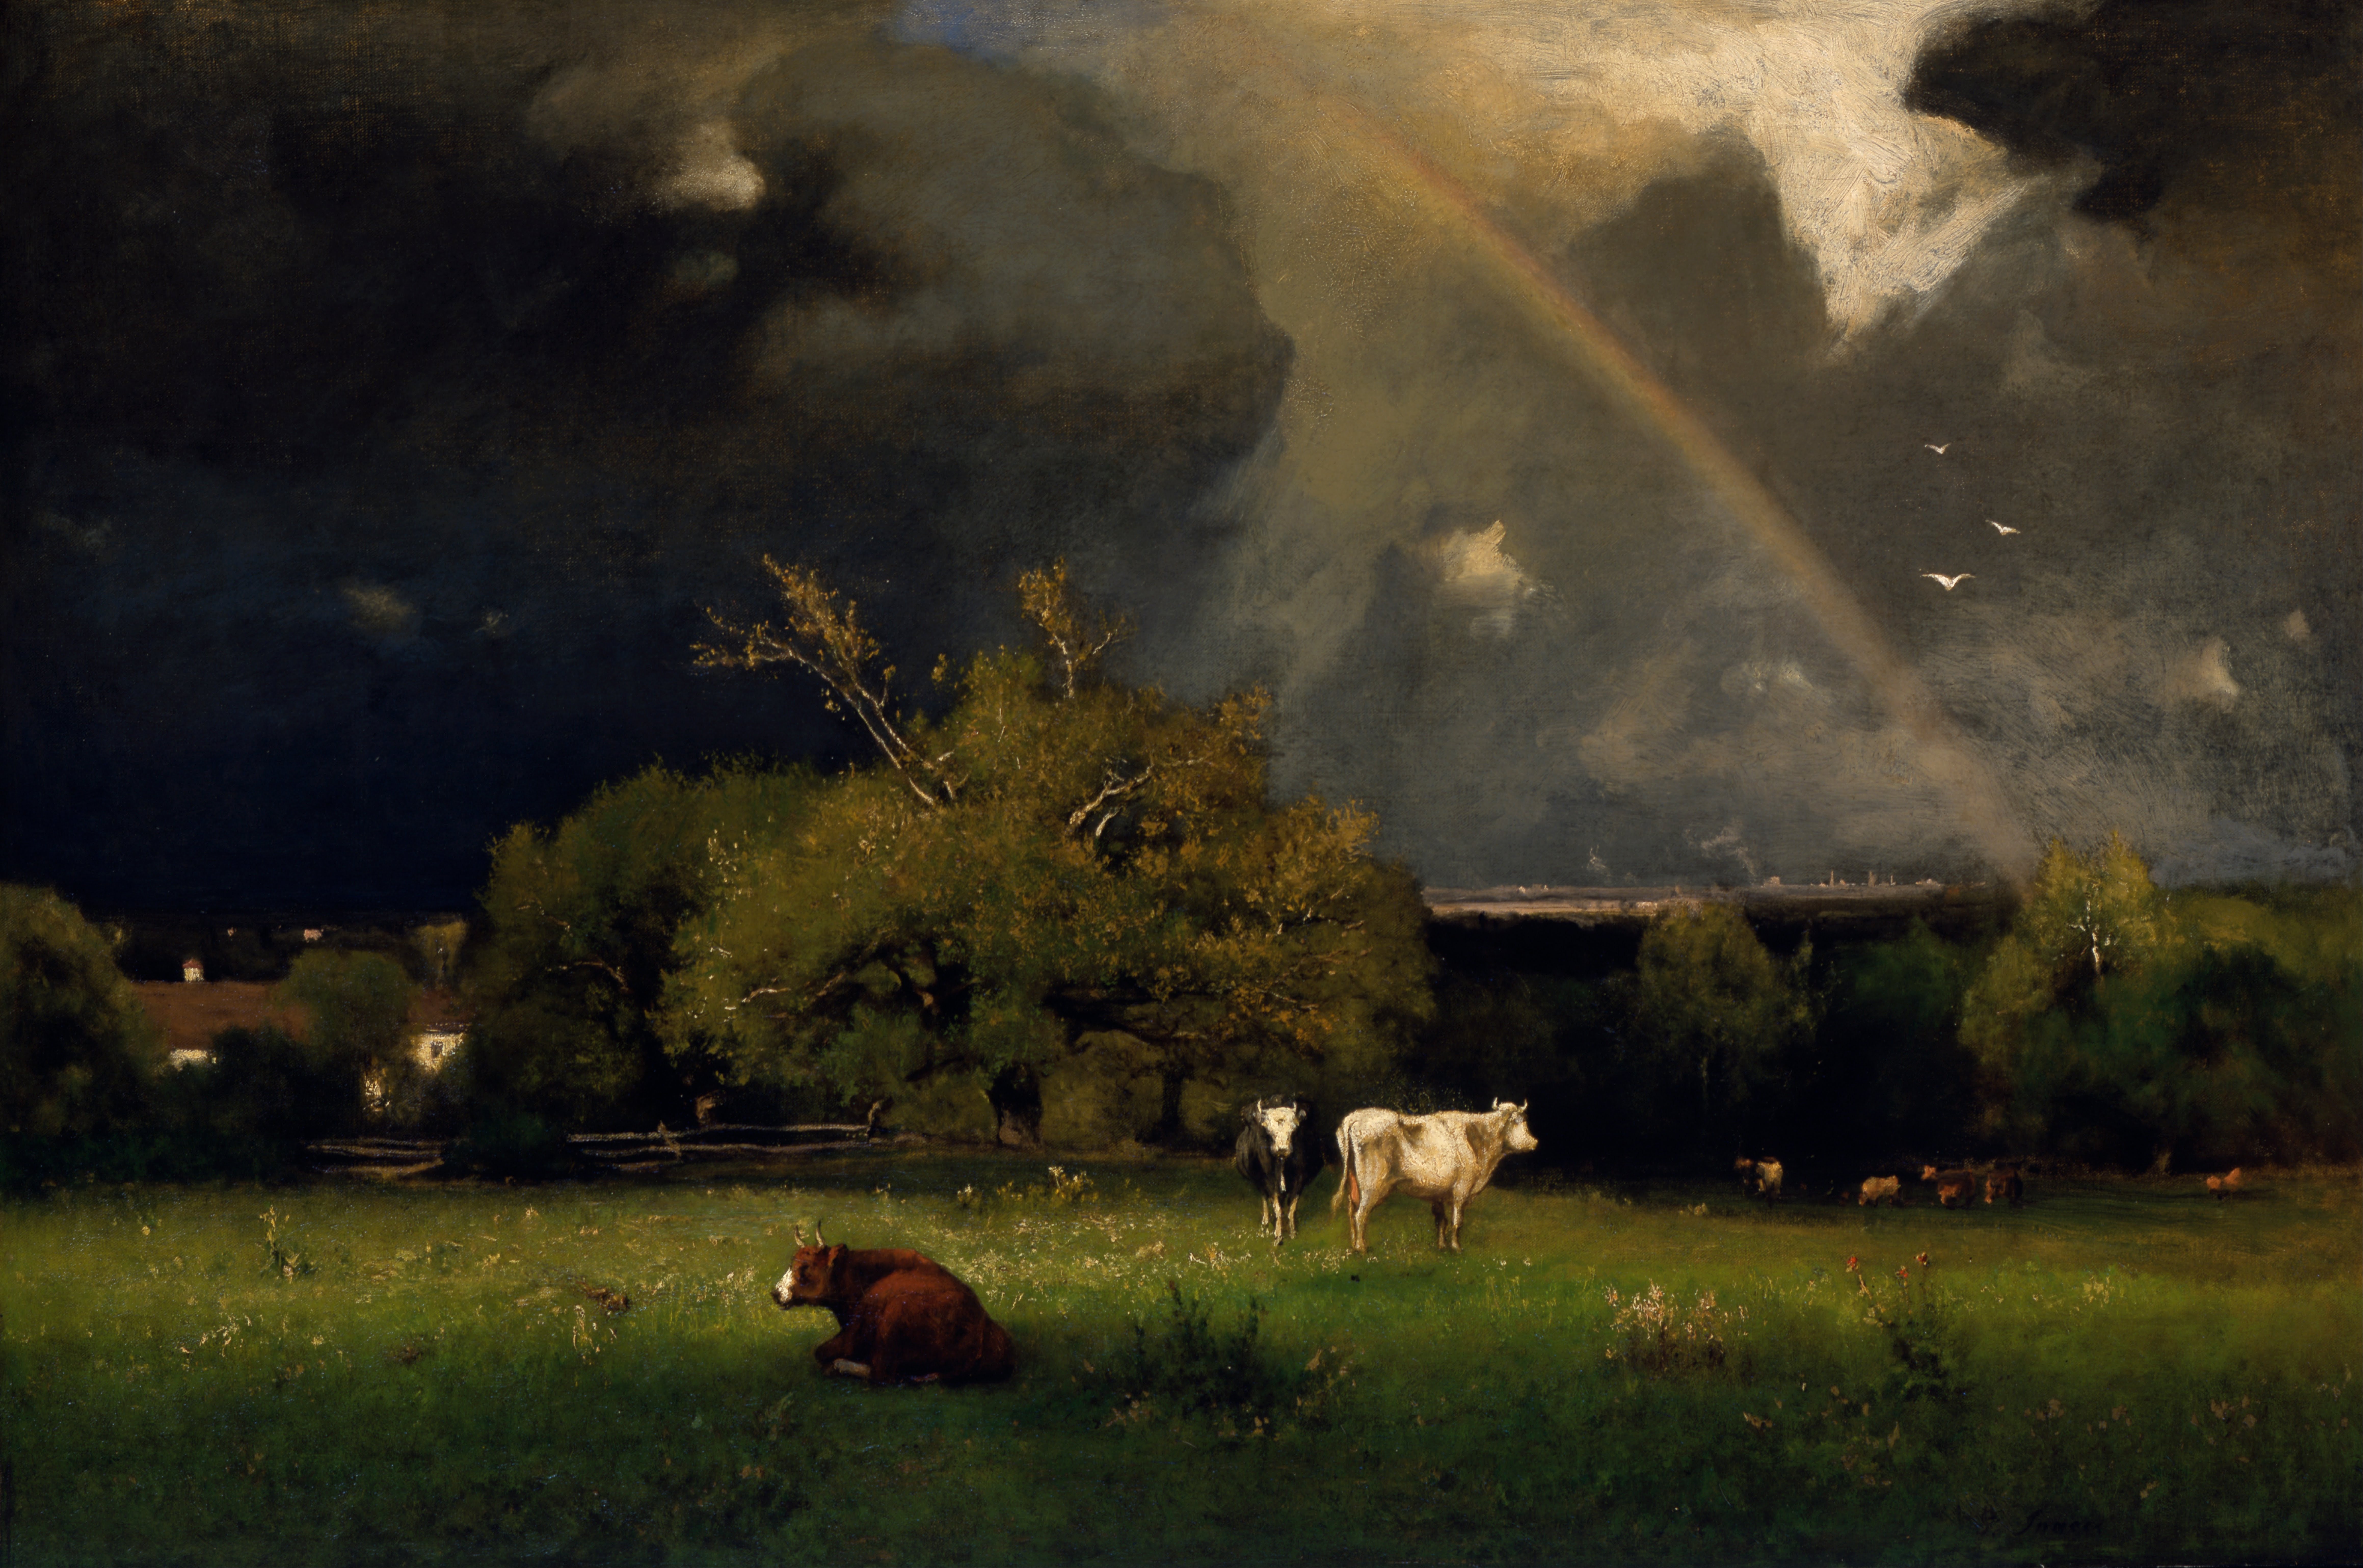
landscape, tree, nature, cloud, sky, mist, night, meadow, countryside, sunlight, morning, flower, country, evening, cattle, scenic, autumn, storm, artistic, darkness, painting, trees, outside, art, clouds, rainbow, rural area, artistry, oil on canvas, atmospheric phenomenon, computer wallpaper, george inness